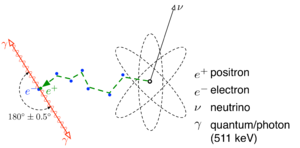
Une annihilation électron-positron est le résultat possible de la collision d'un électron et de son antiparticule, le positron. L'électron et le positron sont annihilés et deux photons gamma sont créés ou, dans le cas de collisions à haute énergie, des photons et d'autres particules.